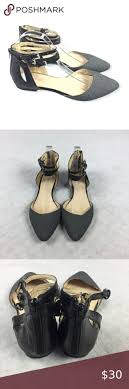
Label: Ballet Flat